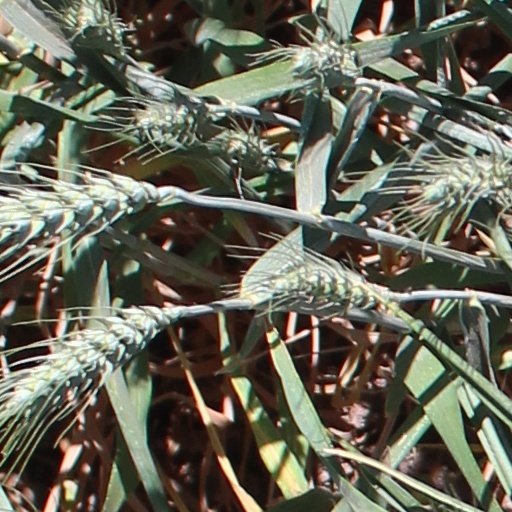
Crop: wheat